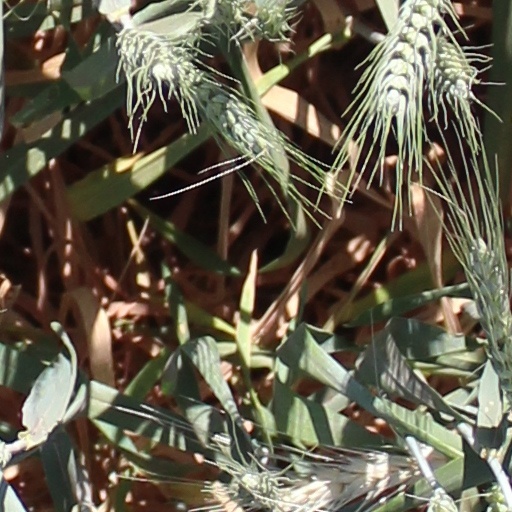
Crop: wheat